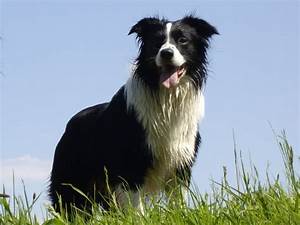
Label: cane